Albany, New York

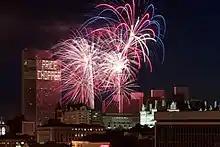
Blue and red fireworks explode over a complex of buildings after dusk.

Since the 2000s, the economy of Albany and the surrounding Capital District has been directed toward high technology, a growing fourth sector of the area's economic base. Tech Valley is a marketing name for the eastern part of New York State, encompassing Albany, the Capital District, and the Hudson Valley. Originated in 1998 to promote the greater Albany area as a high-tech competitor to regions such as Silicon Valley and Boston, it has since grown to represent the counties in the Capital District and extending to 19 counties from IBM's Westchester County plants in the south to the Canada–US border in the north.